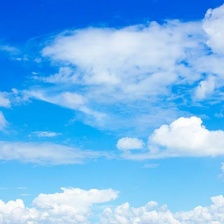
Cloud type: Cumulus